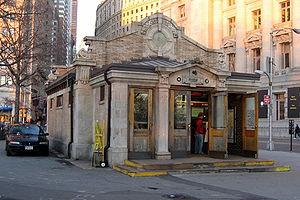
L'entrée de la station de Bowling Green à la IRT Lexington Avenue Line.